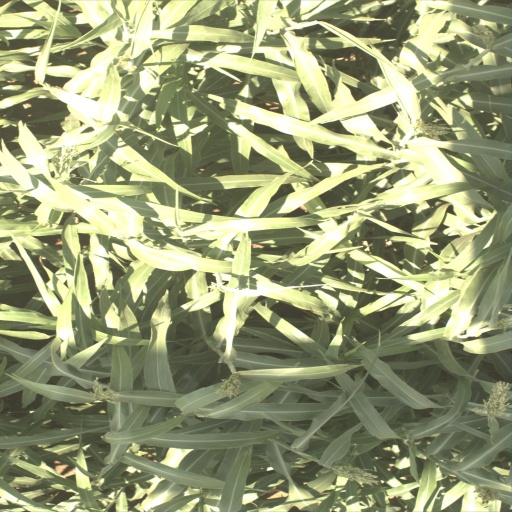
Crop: sorghum